South Shields

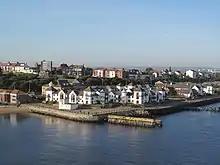
A view of the town

Before 1820, South Shields was a predominantly sparse hamlet- and village-based rural economy with some small-scale shipbuilding, glass making and salt processing along the riverside. Beyond 1820 and into the Industrial Revolution, South Shields expanded into an urban settlement built around shipbuilding and coal mining. Migration came from up the river Tyne, with other migrants from rural County Durham, Northumberland, Scotland and Ireland. The majority of the people living in South Shields are descendants of those who migrated and settled in the area during the Industrial Revolution in order to work in expanding coalmines and shipyards. Towards the end of the 19th century, with the British Navy needing seamen, Yemeni British sailors settled in the town, this resulted in the first roots of the Yemeni British community in the town.